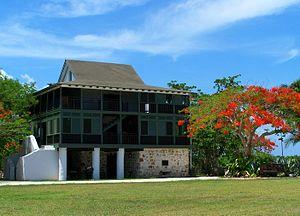
Le Château de Pedro Saint-James, également connu sous le nom de Pedro Saint James ou le Château de Pedro, est la reconstitution d'une ancienne maison de planteur datant de 1780 situé sur la côte sud de Grand Cayman dans les Îles Caïmans. La maison, ancienne propriété de William Eden, est le plus ancien bâtiment existant dans les Îles Caïmans.